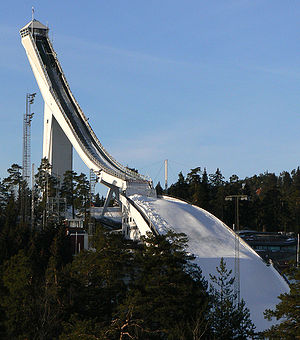
Oslo / Kultur og underholdning / Turisme
Den tidligere hopbakke i Holmenkollen.